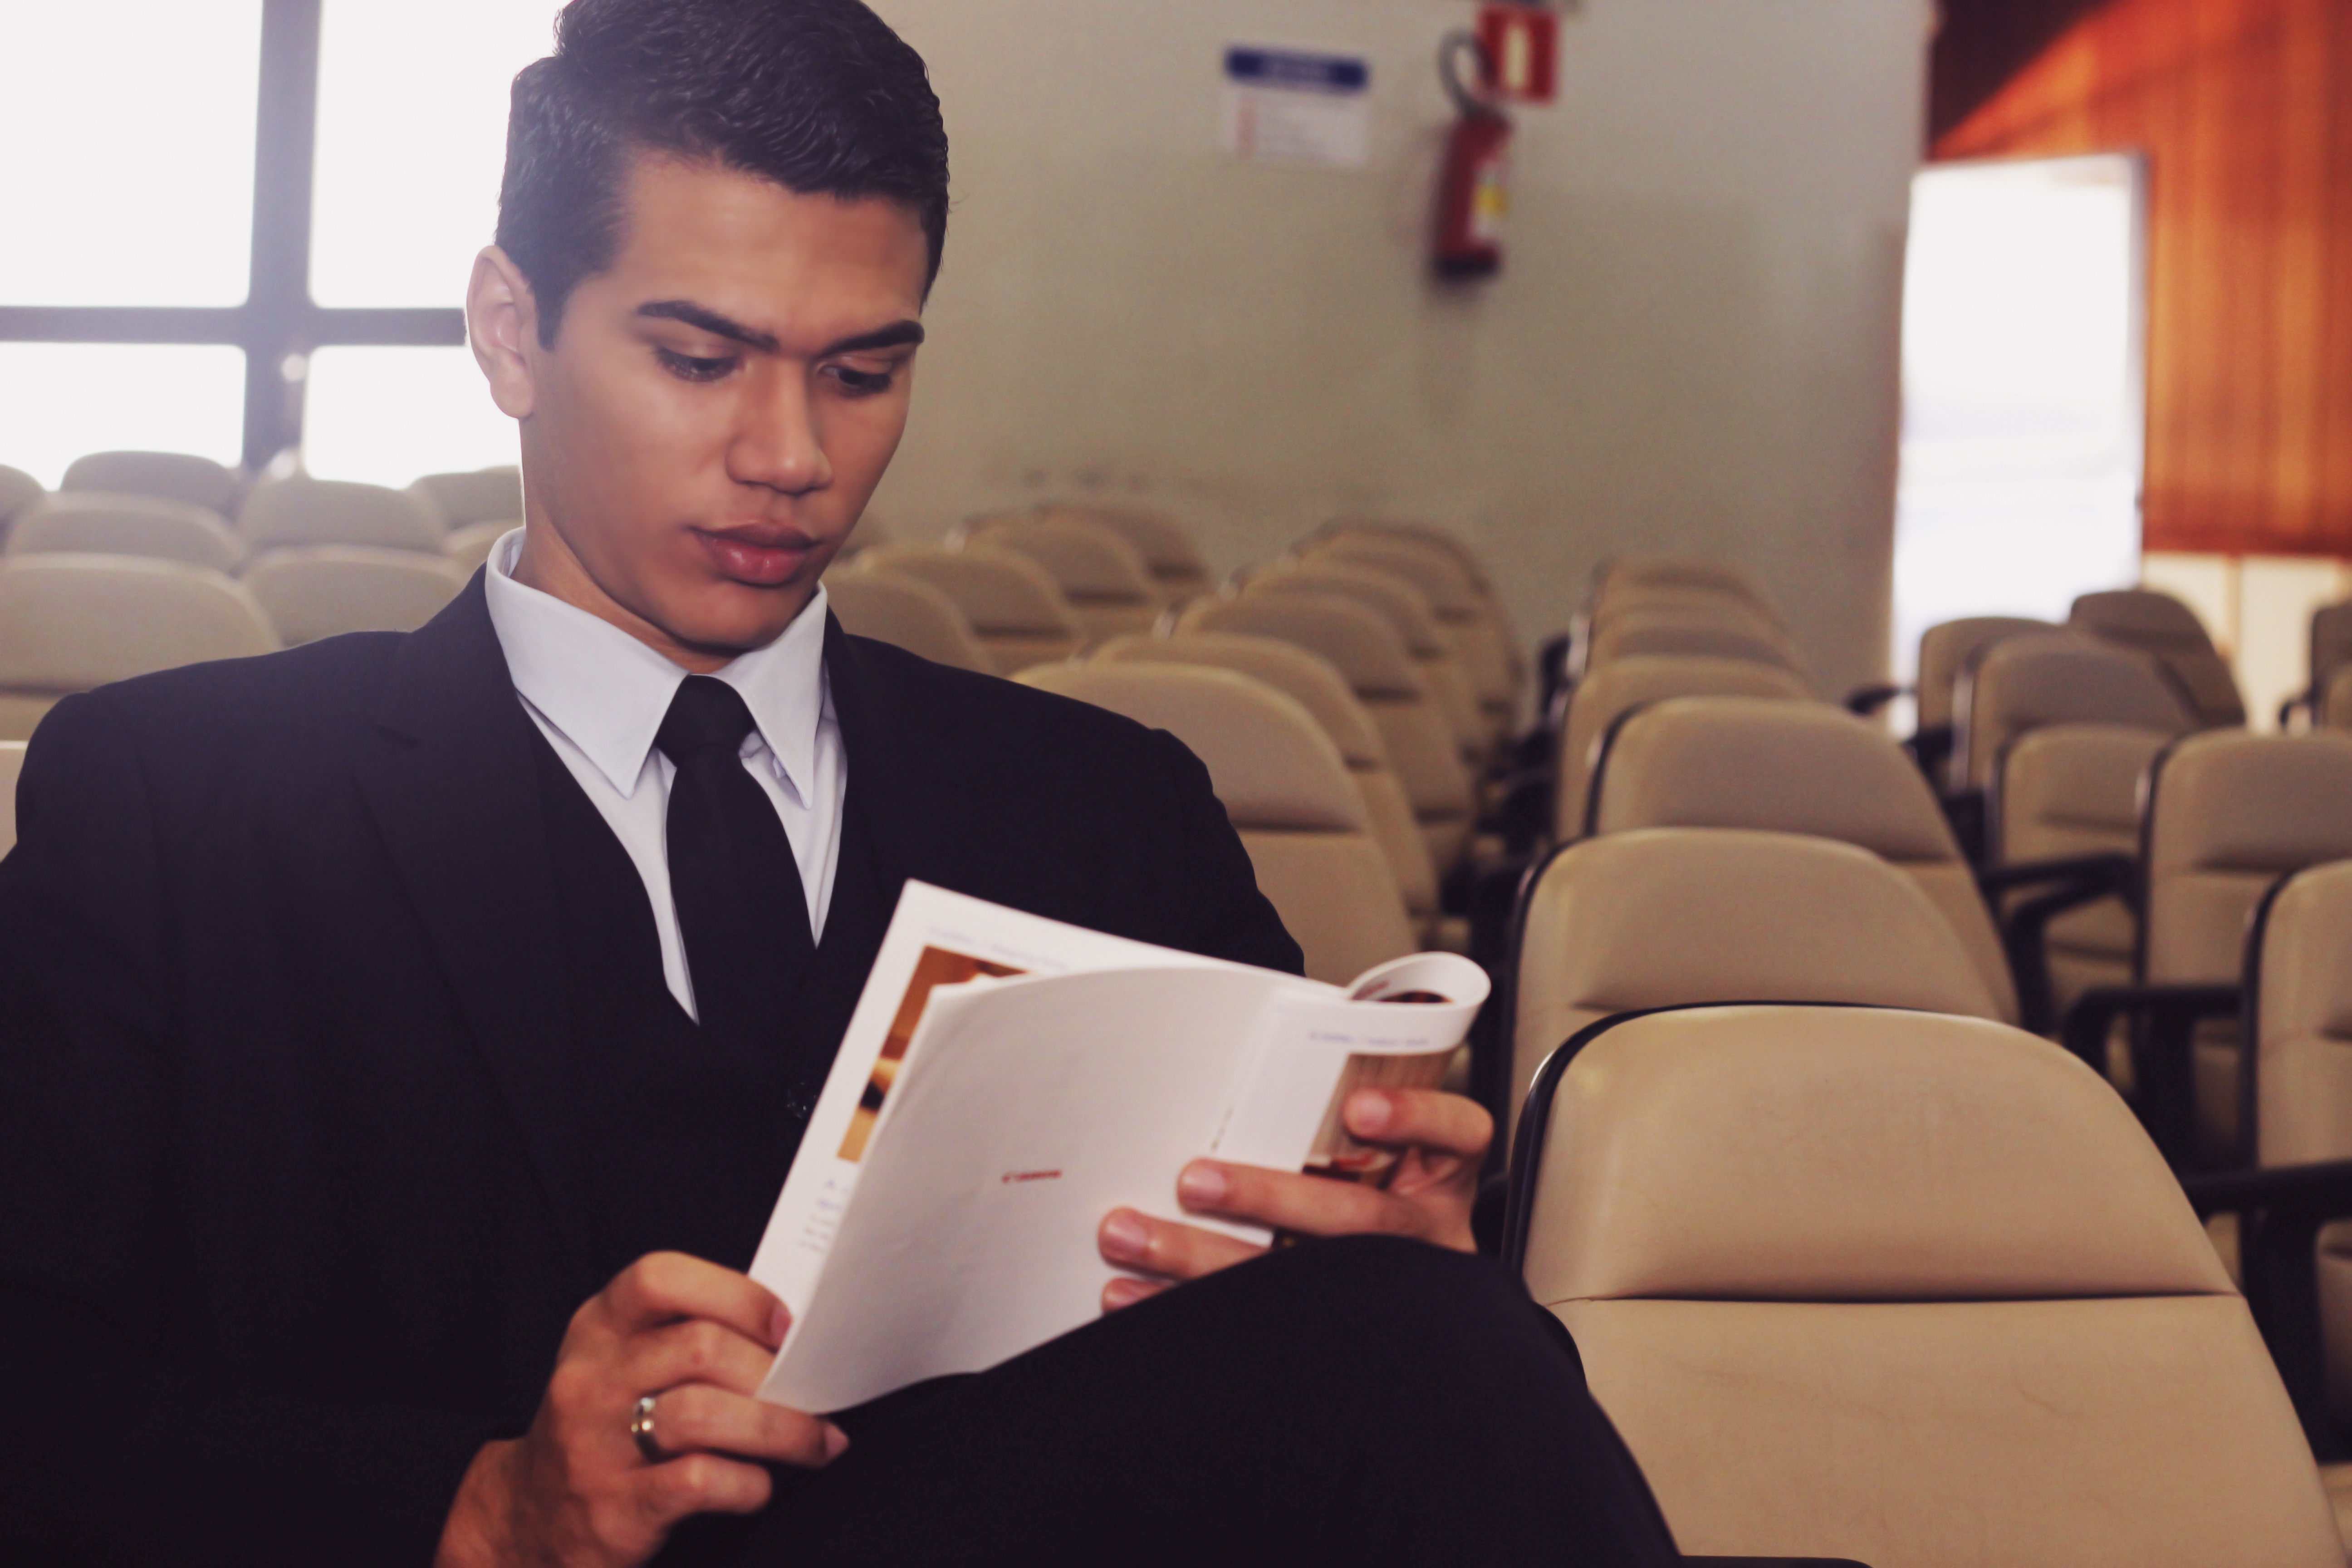
man, person, auditorium, advertising, microphone, communication, speaker, conversation, events, pulpit, lecture, leadership, college, prom, marketing, voice, ceremonial, presenter, master of ceremony, locution